Answer in natural language. Is potted houseplant with lush green foliage (marked A) in front of dark grey lshaped countertop (marked B)? Choose between the following options: no or yes
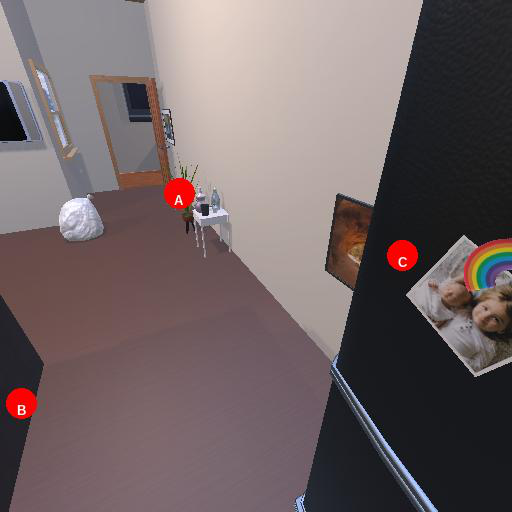
<answer>no</answer>